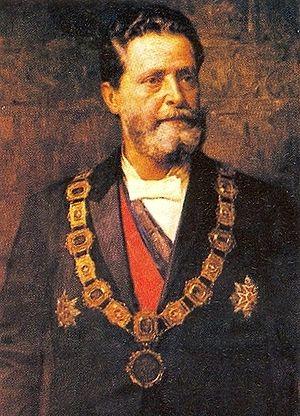
Karl Lueger, né le 24 octobre 1844 à Vienne et mort le 10 mars 1910 dans la même ville, est une personnalité politique autrichienne qui fut maire de Vienne de 1897 jusqu'à sa mort en 1910. Son antisémitisme a été cité par Adolf Hitler, qui séjournait dans la capitale de l'Autriche-Hongrie entre 1908 et 1912, Pour le jeune Adolf Hitler, il était une inspiration, son mentor le plus grand maire de la ville "allemande" de tous les temps. Pour les fascistes autrichiens qui ont remporté une Guerre civile autrichienne dans les années 1930, il était un héros.